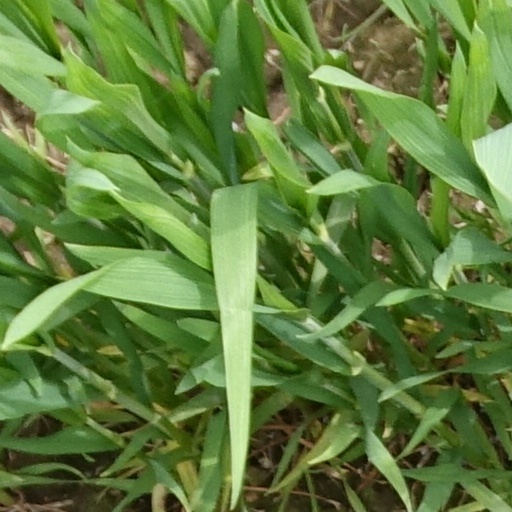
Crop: wheat